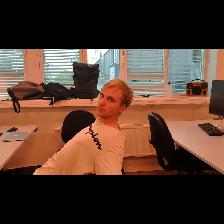
Label: Human